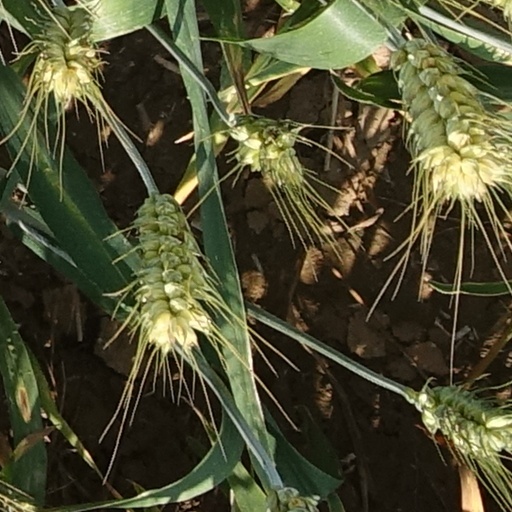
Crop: wheat